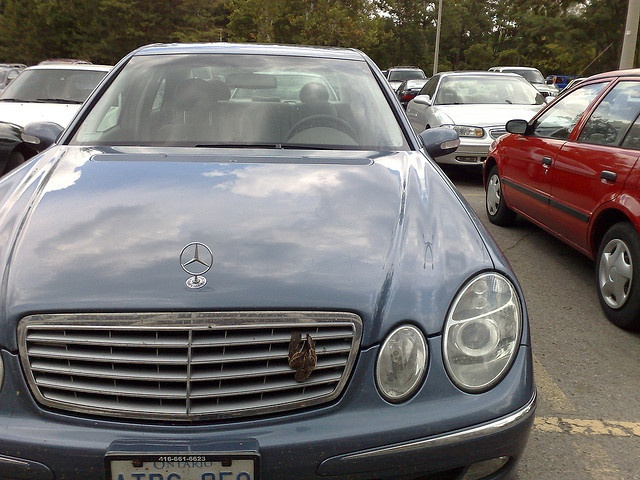
this is a clue car with a leaf in the grill
A Mercedes is parked in a parking lot with other cars.
A blue car parked in a parking lot.
Many cars are parked in a parking lot.
A car with a dead bird smashed into its grill.